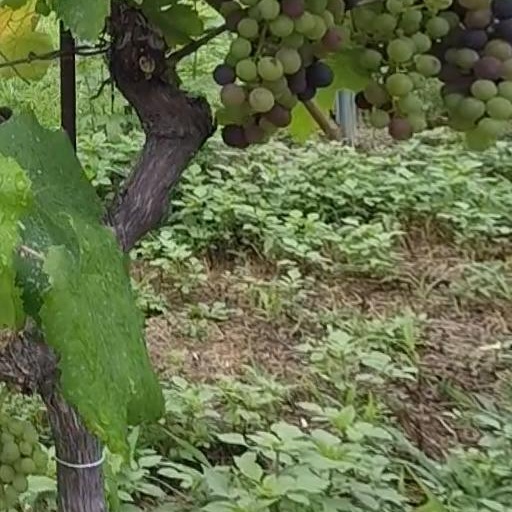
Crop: grape